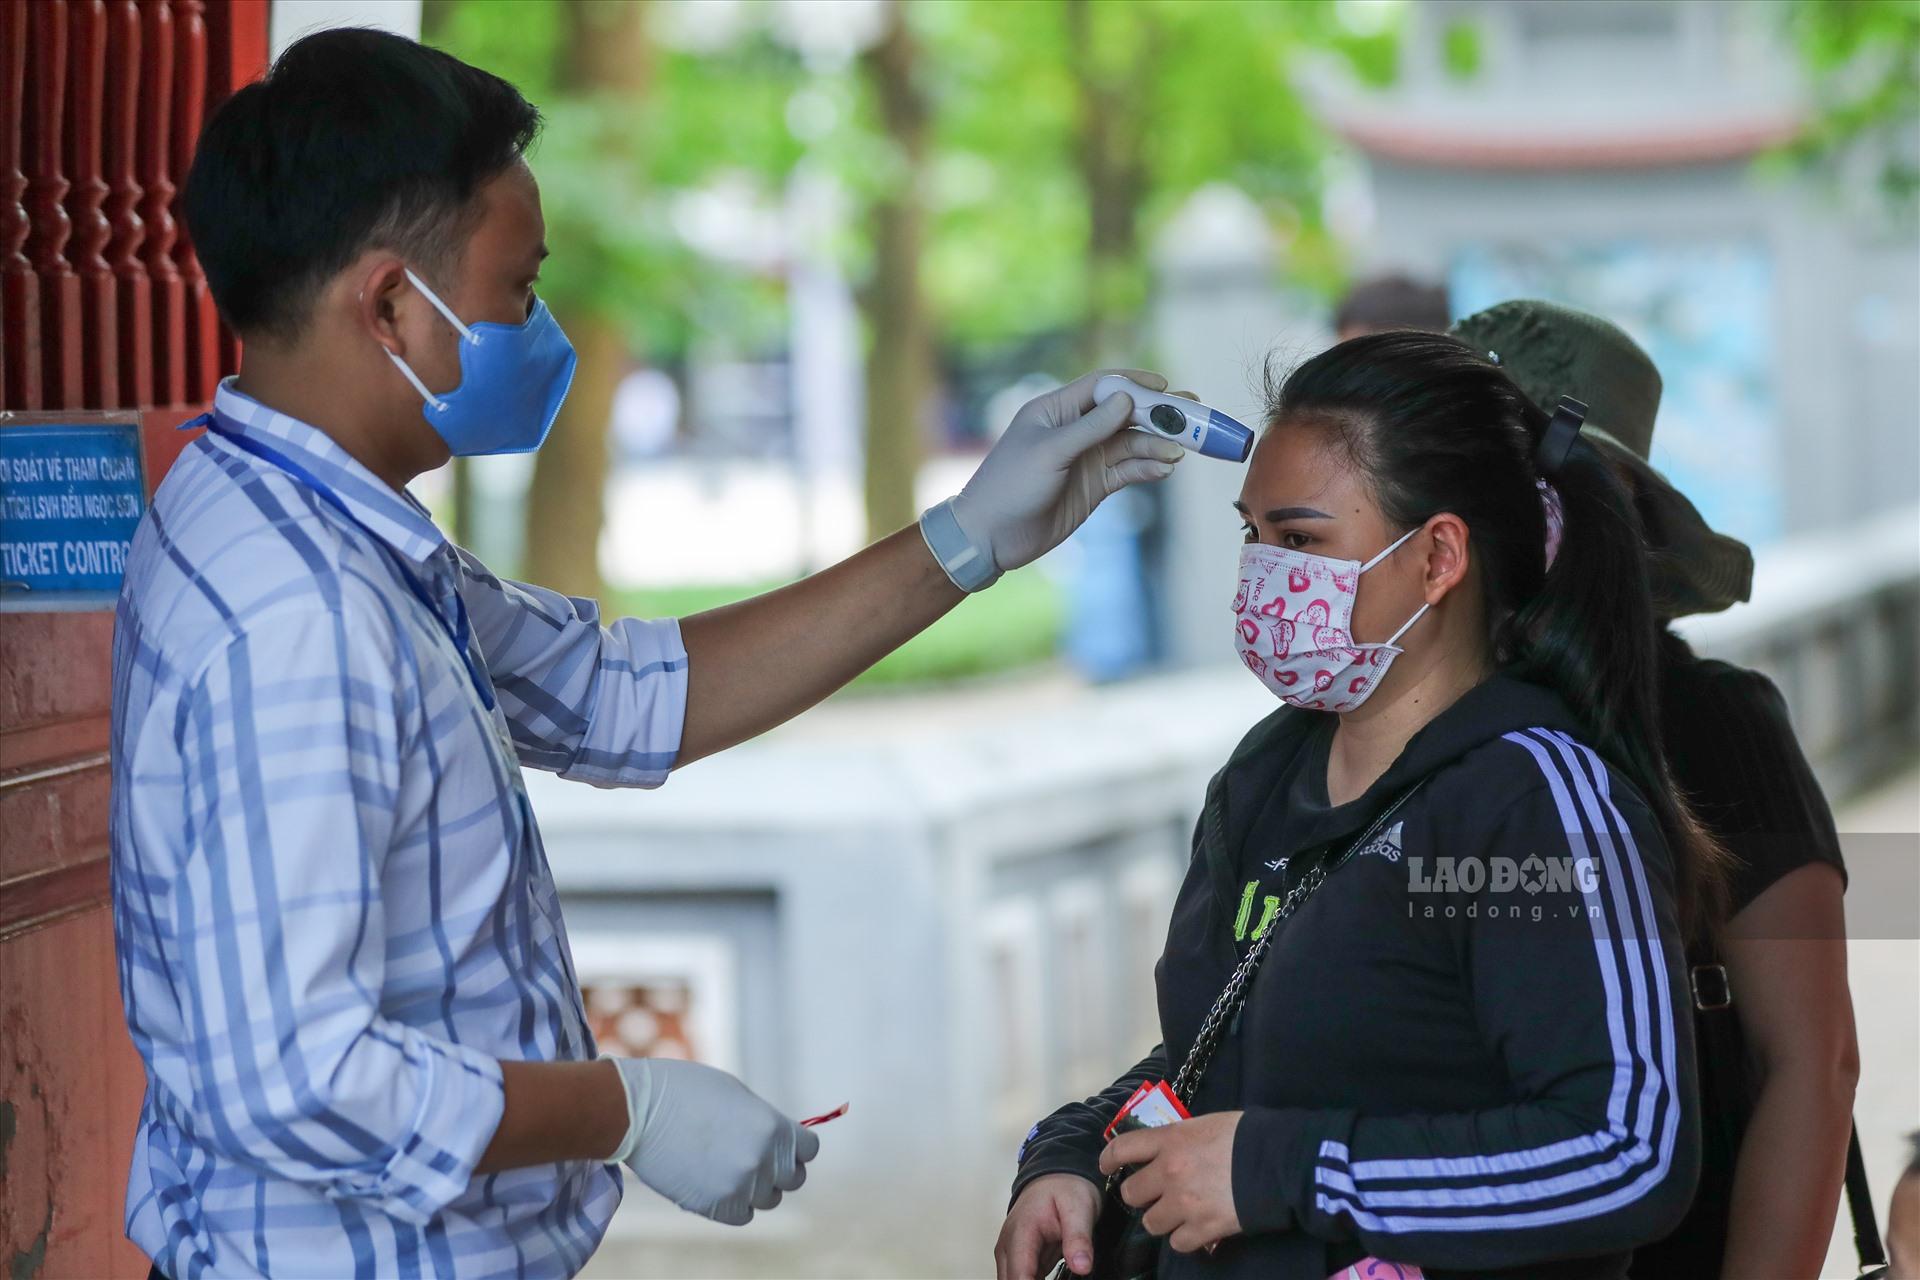
có một nam thanh niên đang tiến hành kiểm tra nhiệt độ